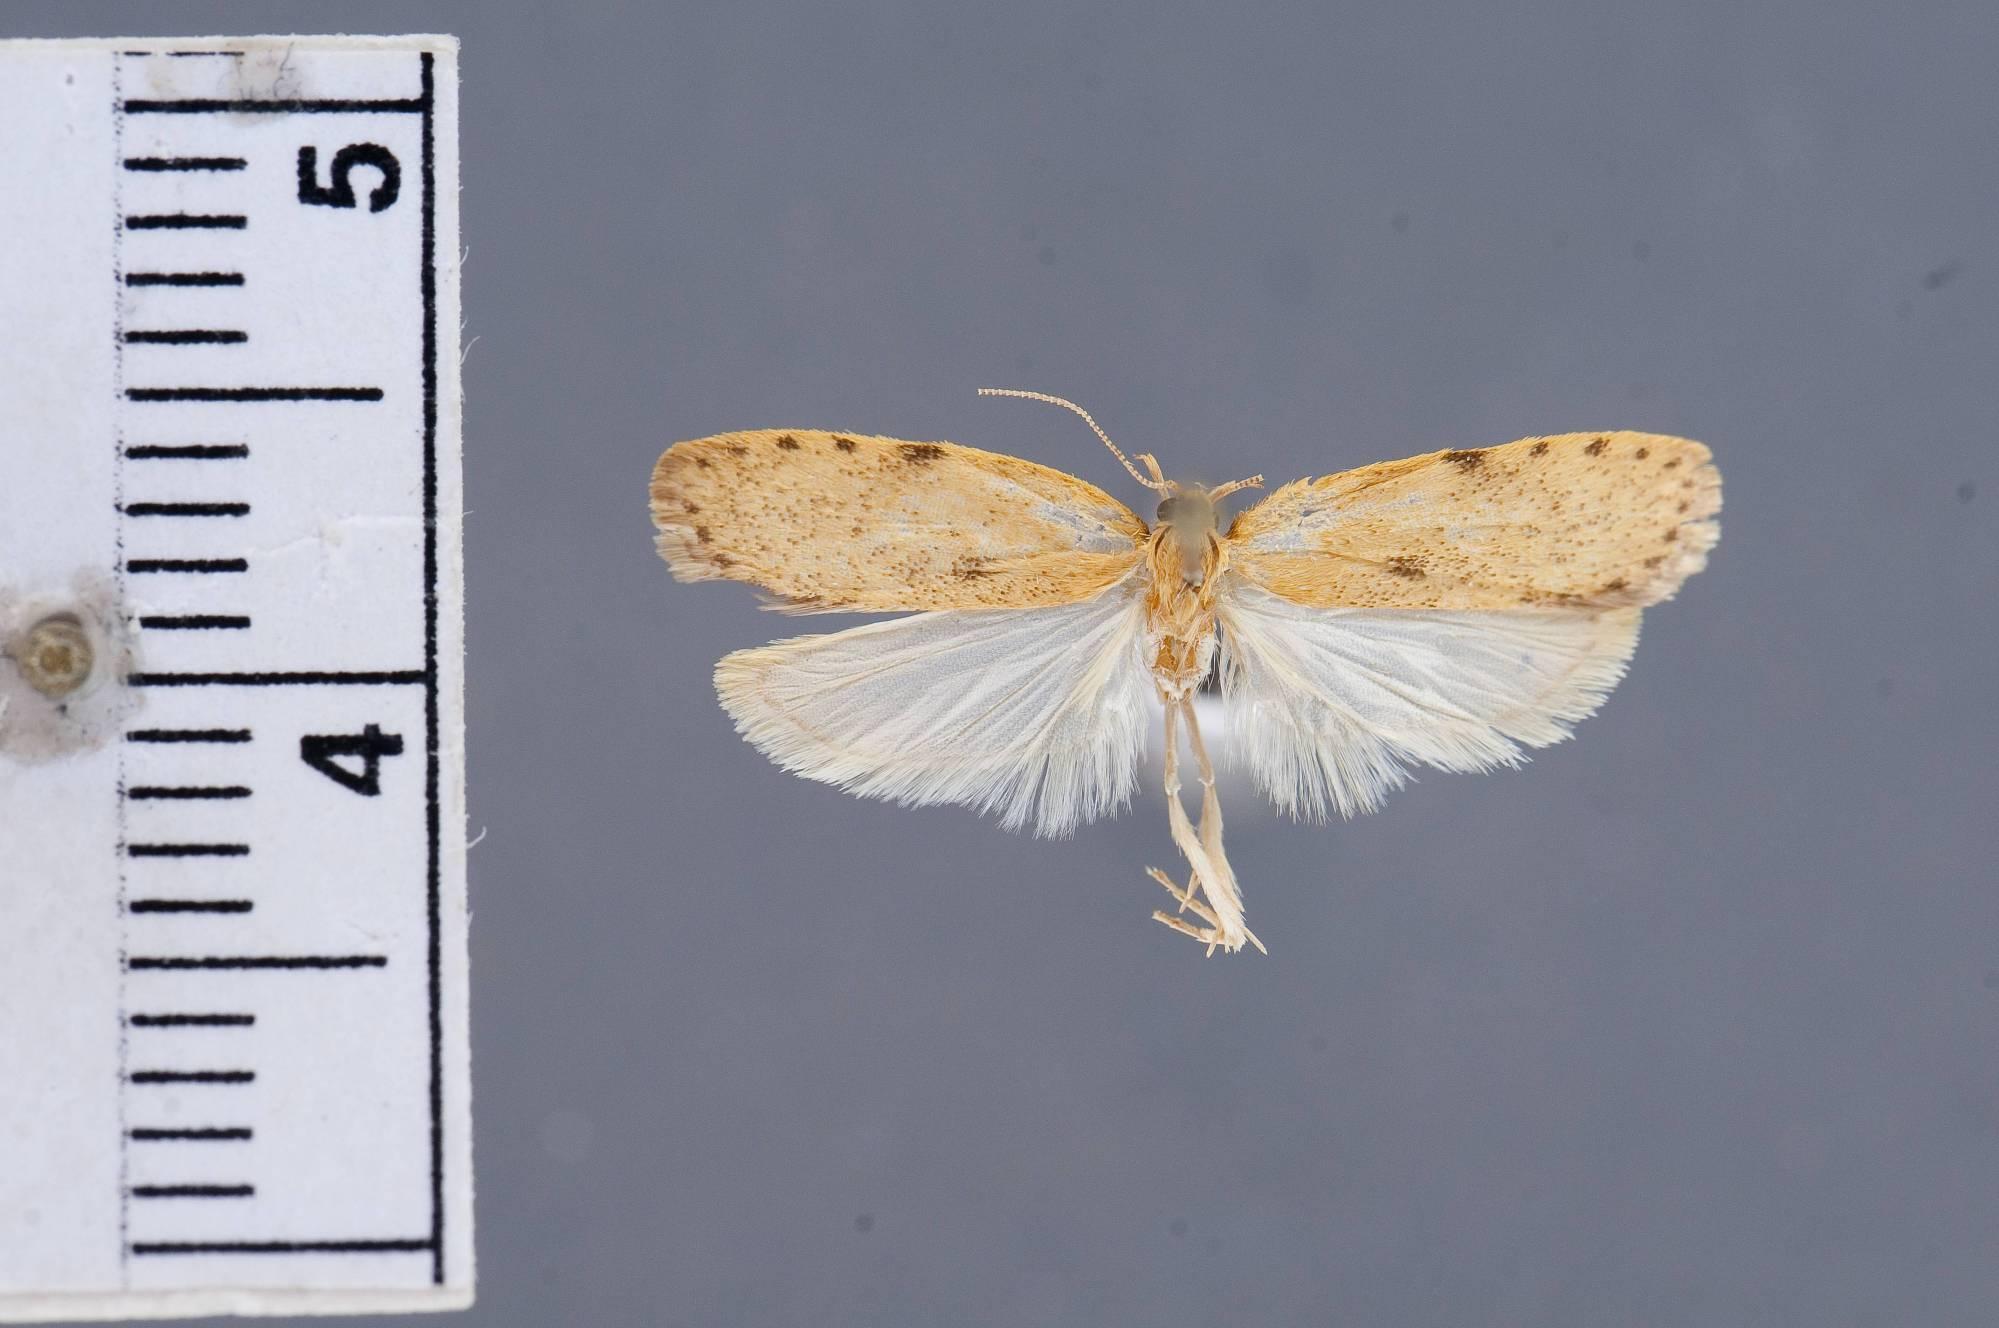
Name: Doina paralagneia
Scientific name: Doina paralagneia Clarke, 1978
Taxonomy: Animalia, Arthropoda, Insecta, Lepidoptera, Glossata, Oecophoridae, Oecophorinae
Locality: Centro-Austral, Chile
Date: Jan 1898 to Mar 1898